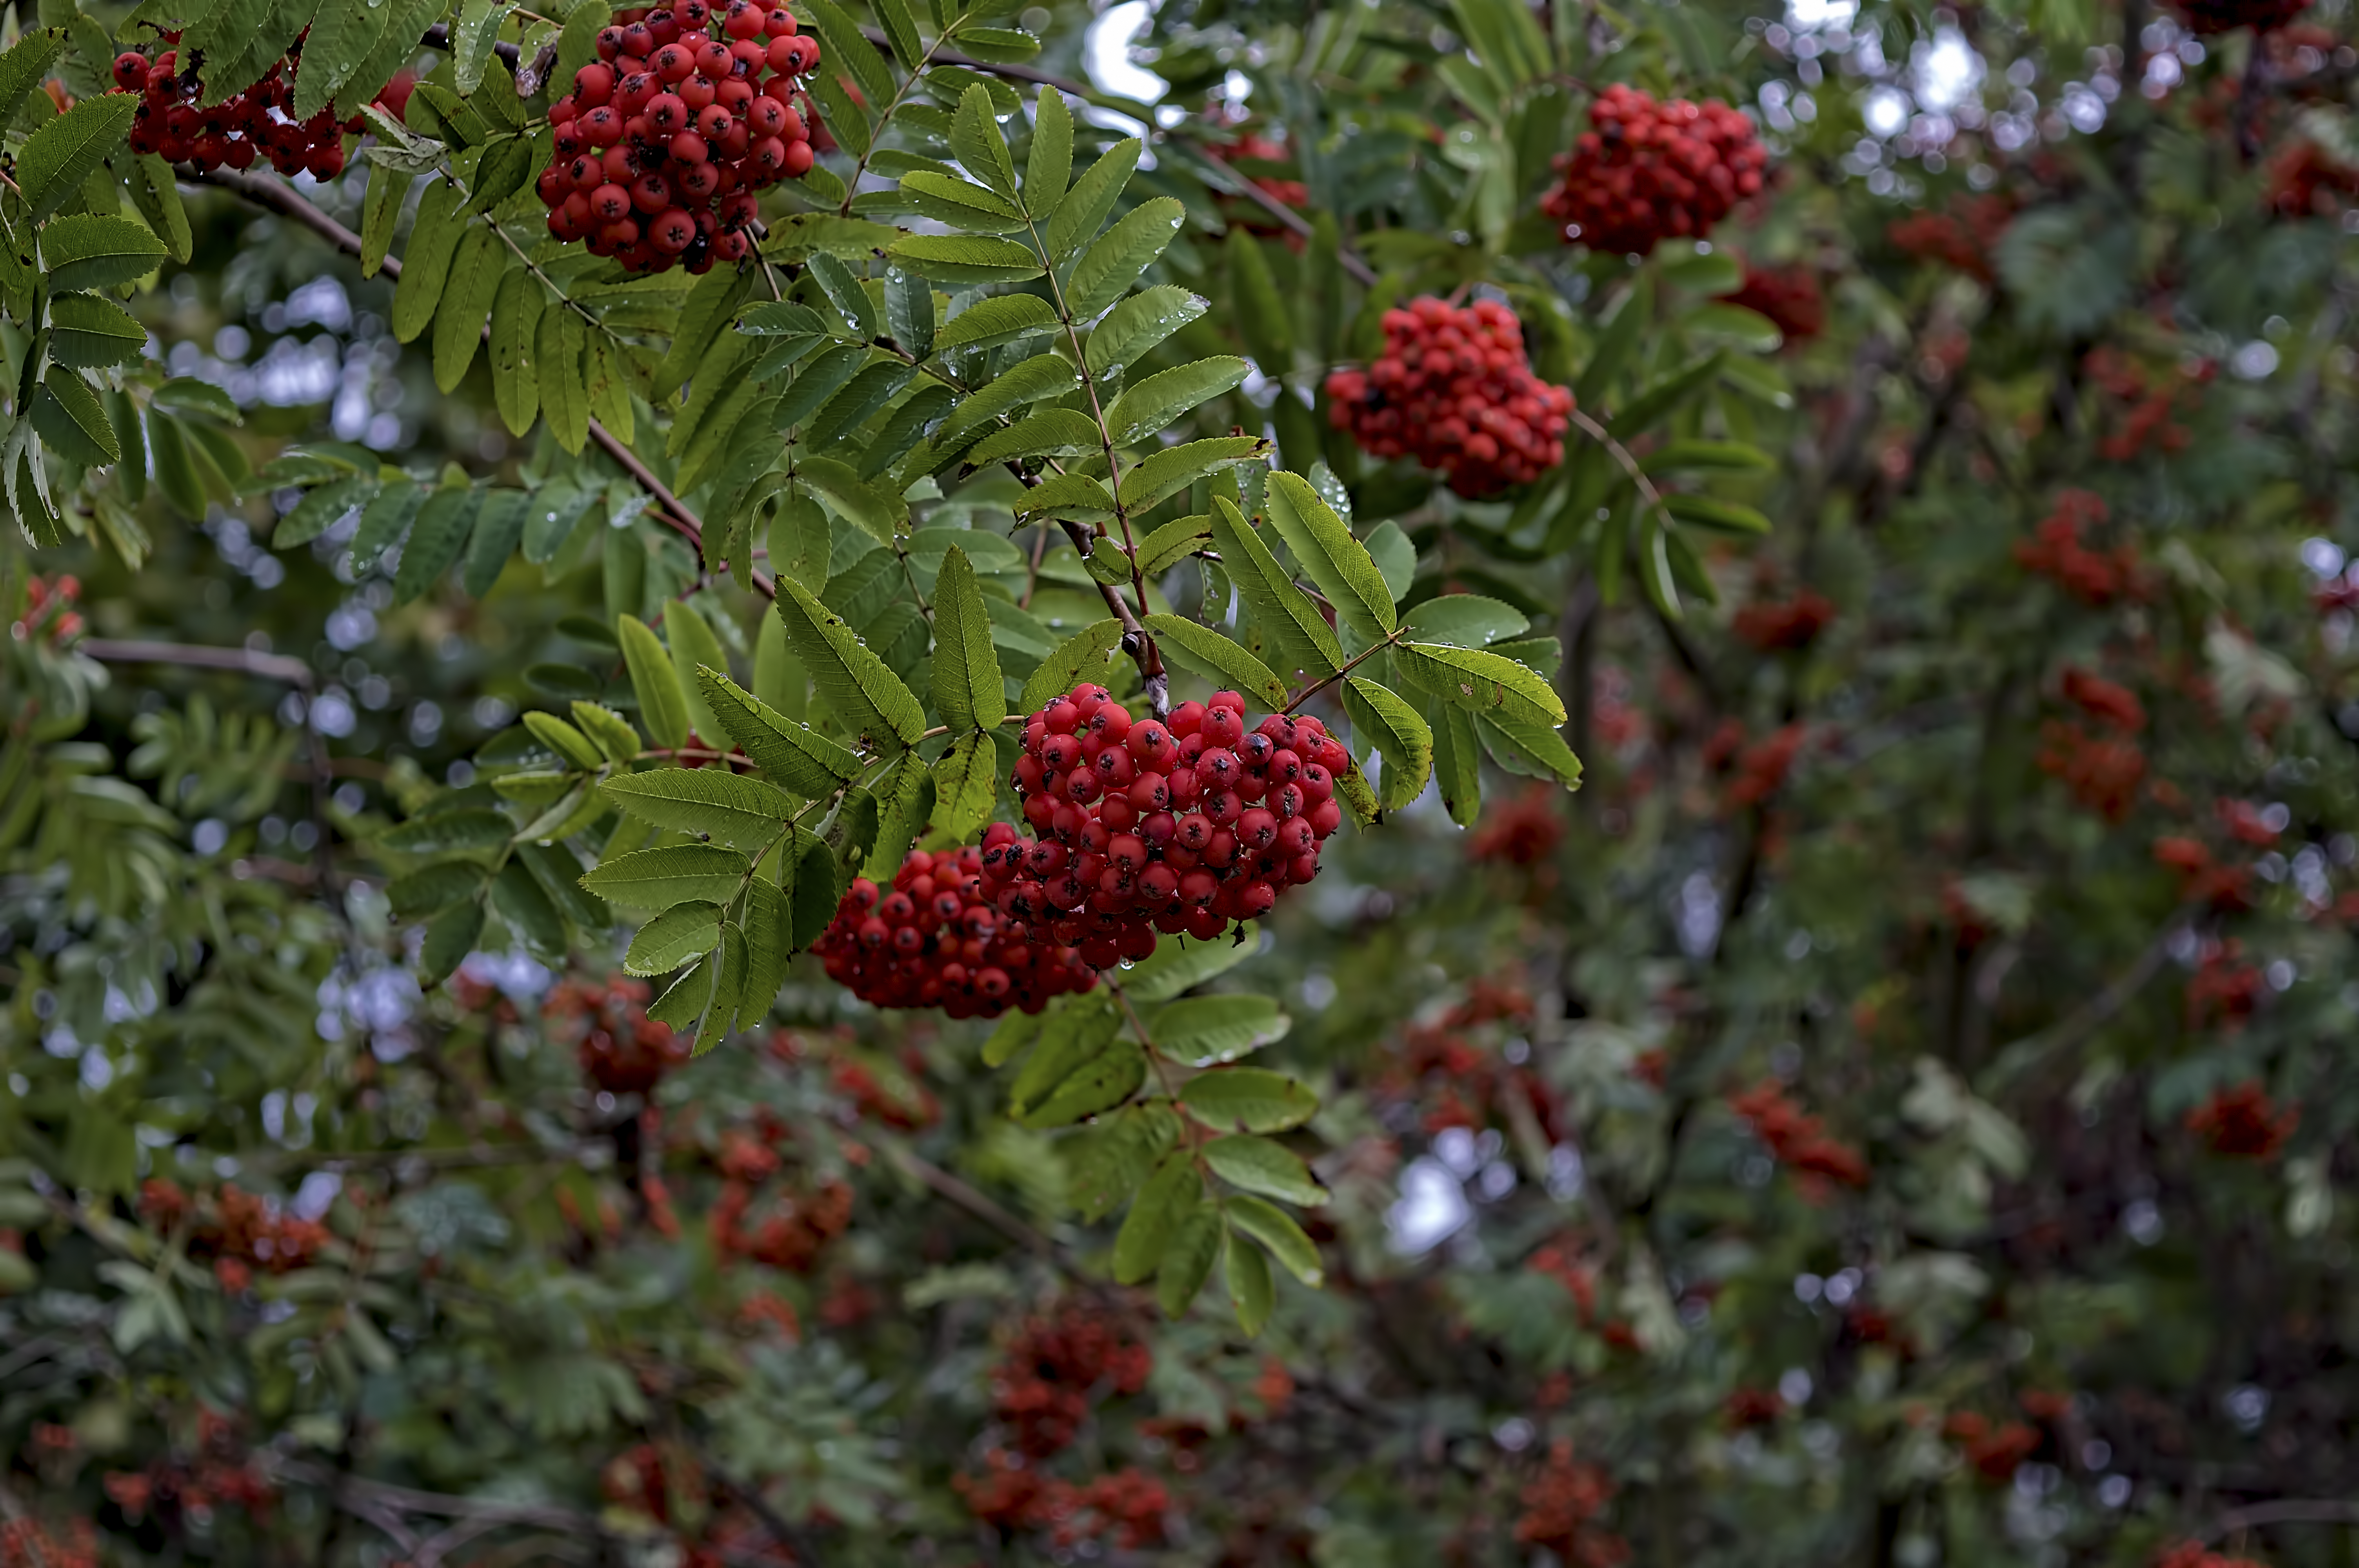
trees, cool image, berries, finland, helsinki, cool photo, rowan, i